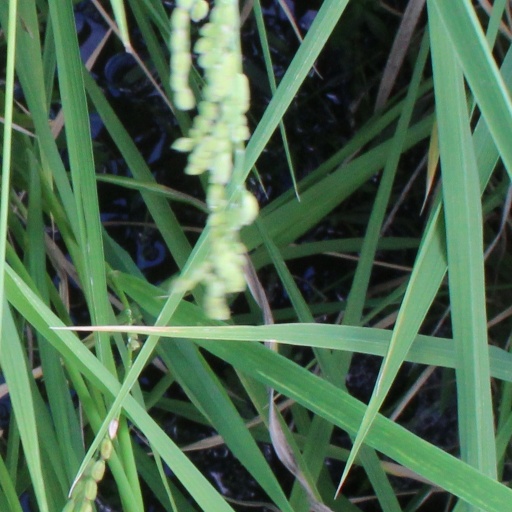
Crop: rice